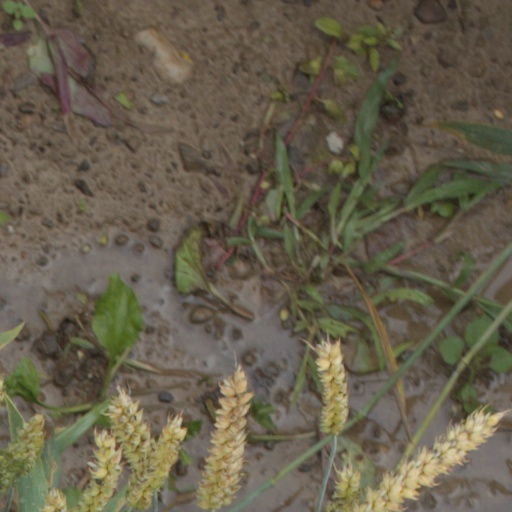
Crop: wheat